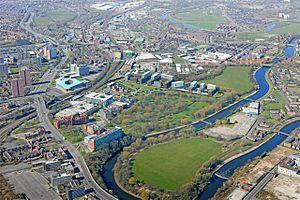
L'université de Salford est une université publique anglaise située à Salford près de Manchester. Elle a été créée en 1967